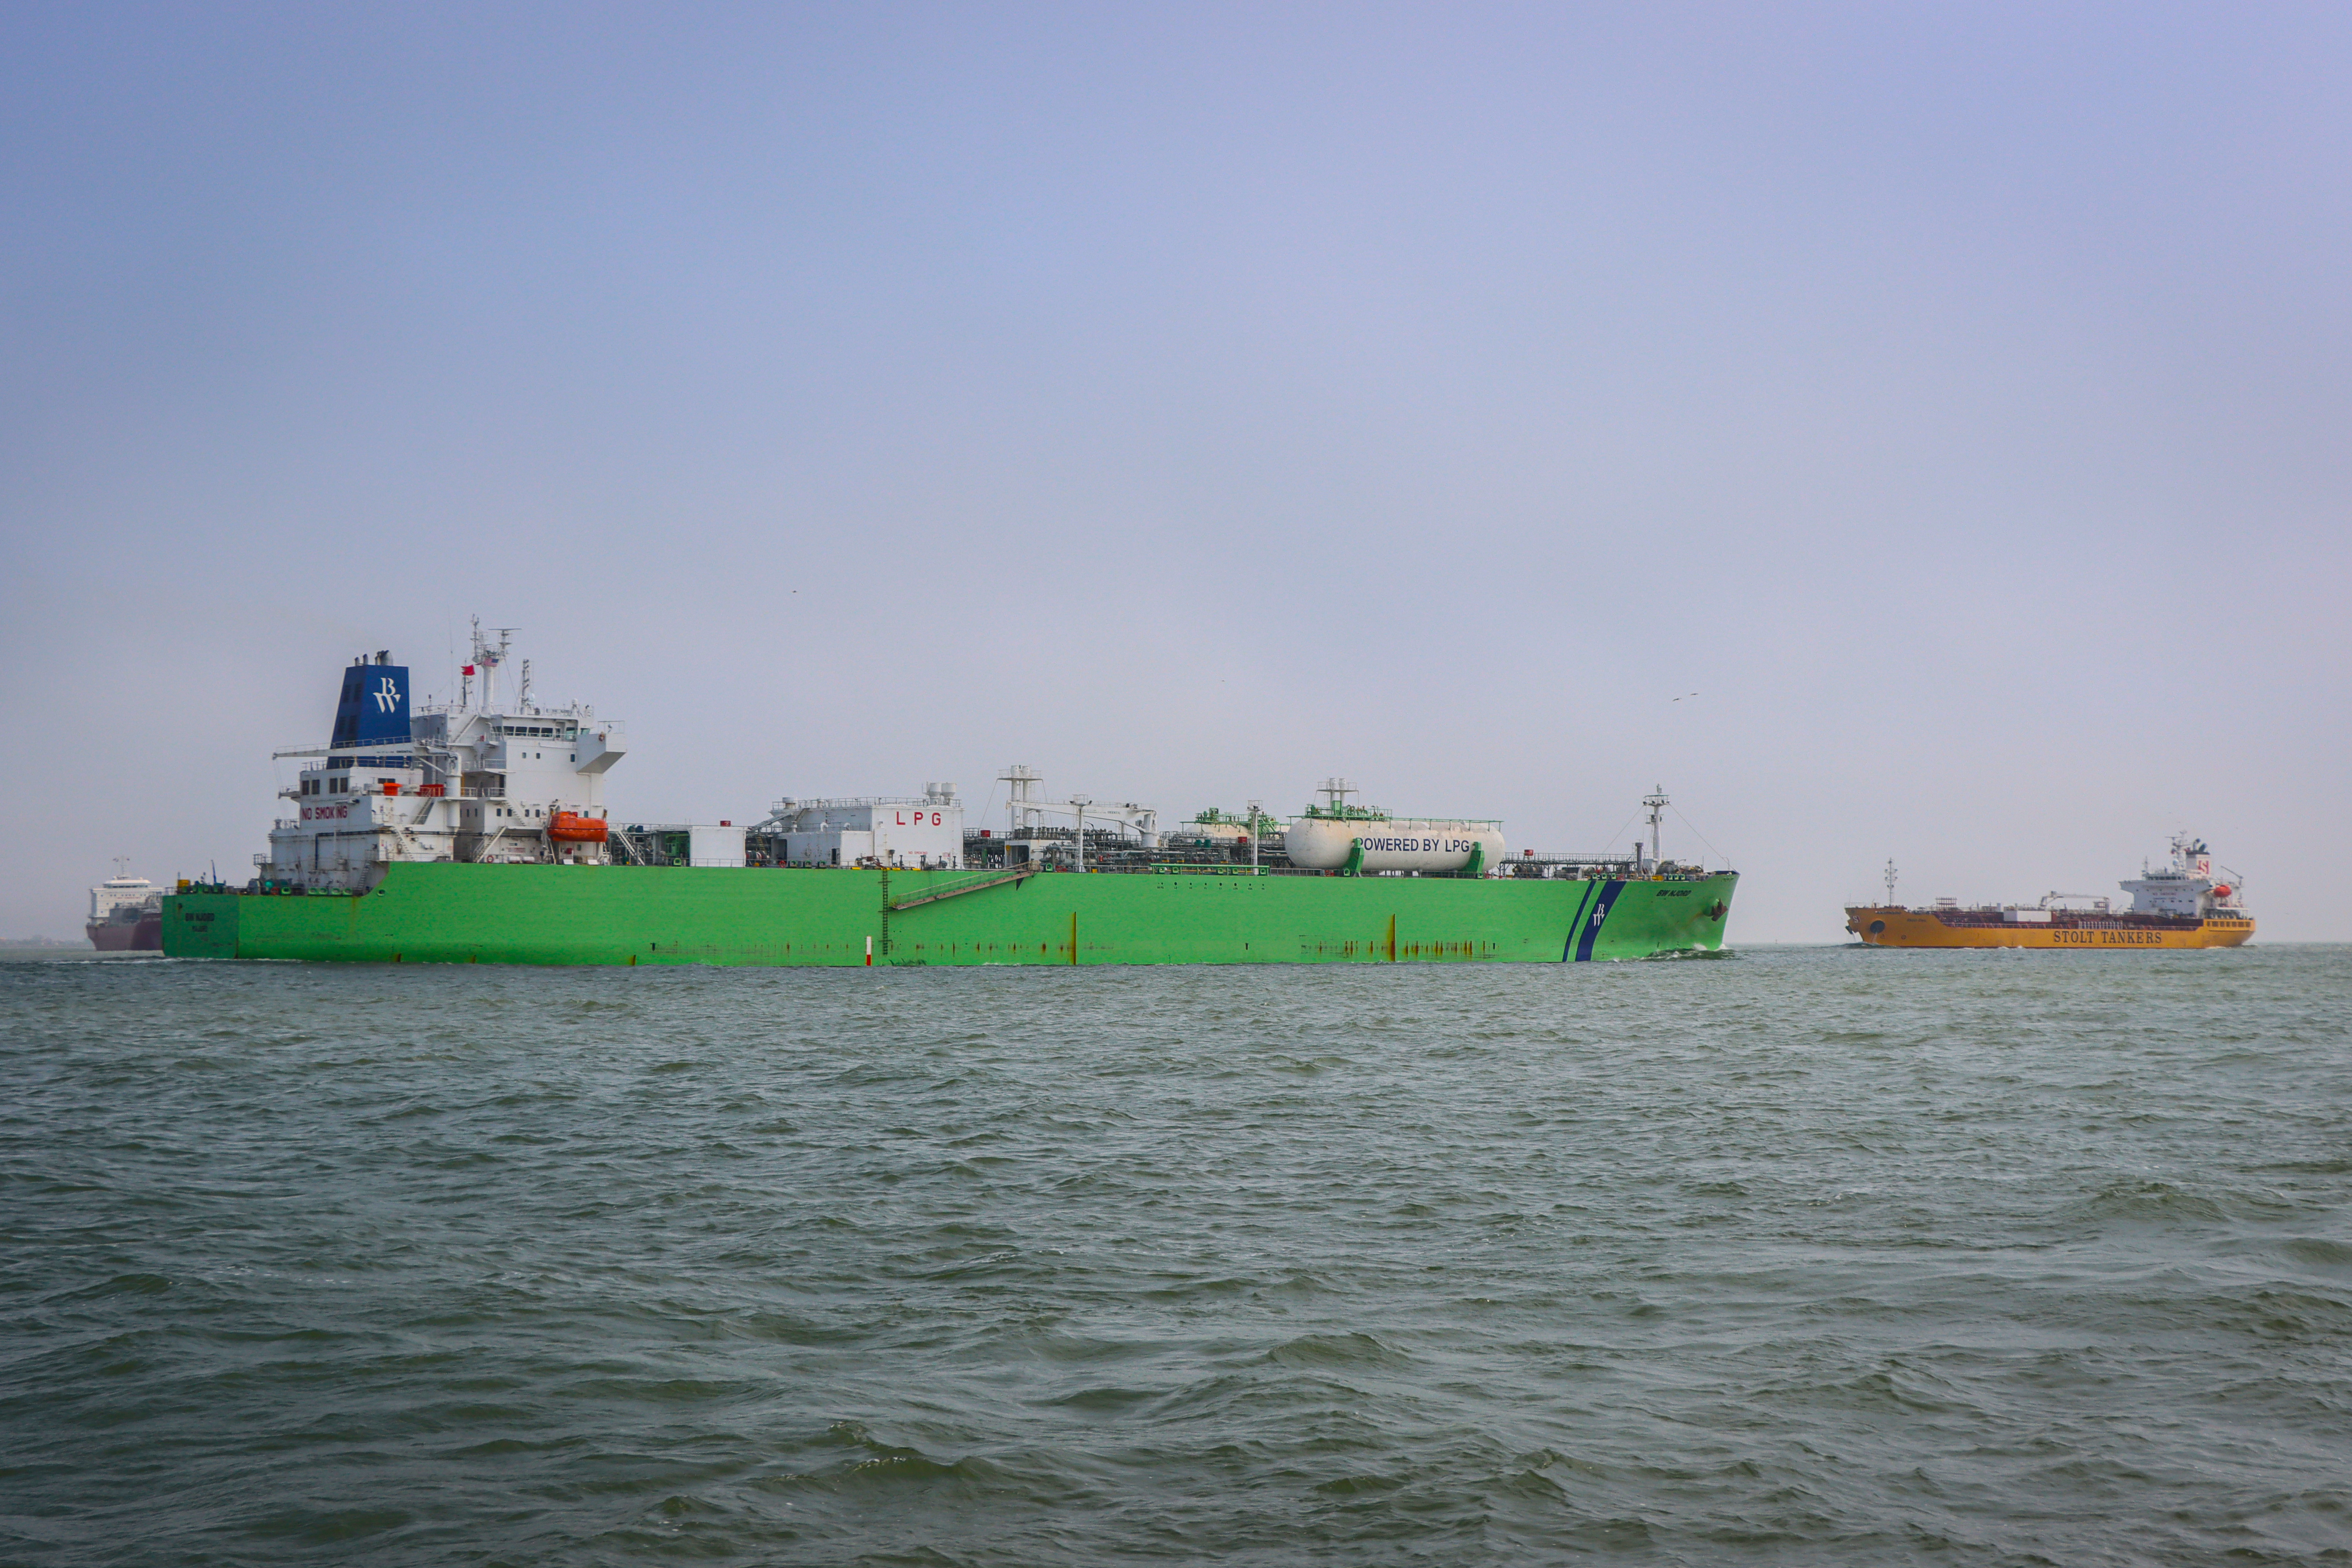
outdoors, water, sky, galvestonbay, texas, boat, watercraft, naval architecture, lake, tank ship, panamax, fluid, ship, oil tanker, cargo ship, bulk carrier, horizon, water transportation, vehicle, container ship, channel, freight transport, ocean, shipping container, Feeder ship, liquid, cargo, Aframax, sea, window